Describe the emotion expressed in this image:  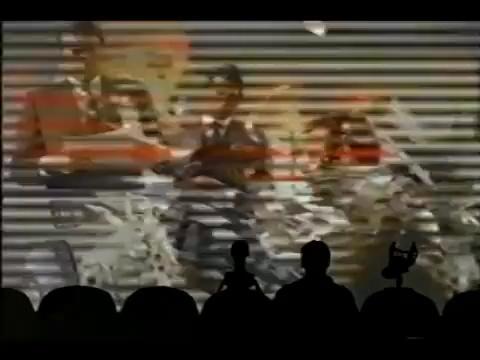
This person displays Suffering, valence and arousal with low intensity.